Lewis Lane

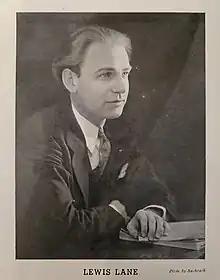

Lewis Lane (August 3, 1901 – January 24, 1977) was an American pianist, composer, lecturer, and musicologist with the National Broadcasting Company (NBC) where he worked from 1928 to 1949.